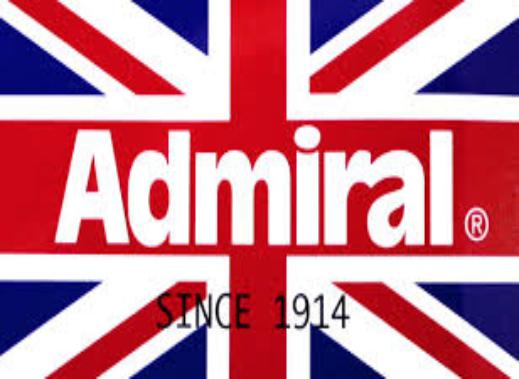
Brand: Admiral
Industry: Clothes